Transglobal Underground

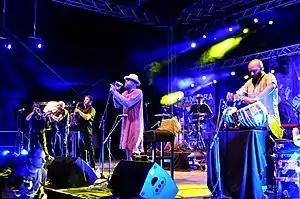
Transglobal Underground with Fanfare Tirana 2015 at the Horizonte world music festival at Ehrenbreitstein Fortress

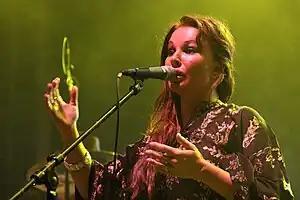
Natacha Atlas, concert with Transglobal Underground 2009 at the TFF Rudolstadt festival

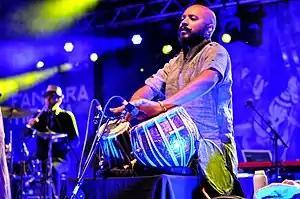
Transglobal Underground 2015 at the Horizonte world music festival at Ehrenbreitstein Fortress

Although Transglobal Underground has always had a fluid line-up, the two core members of the group are Tim Whelan (keyboards, guitar, flute, melodica, programming, vocals) and Hamilton Lee (percussion, drums, keyboards, programming). Throughout the group's history, Whelan and Lee have deliberately clouded their identities via multiple pseudonyms and obscure credits - Whelan generally operating under the alias of "Alex Kasiek" and Lee under the alias of "Hamid Mantu" (also "Hamid Man Tu").